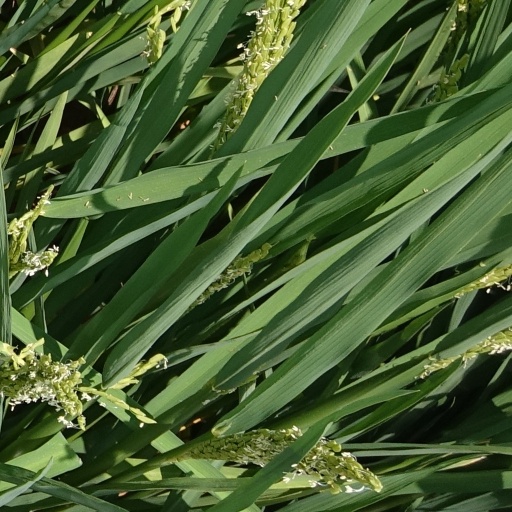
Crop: rice